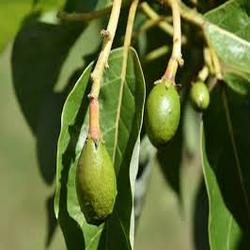
Label: Avocado